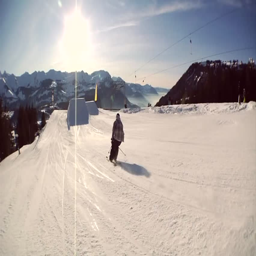
a skier jumps from a ramp and lands on snow while doing slope style skiing